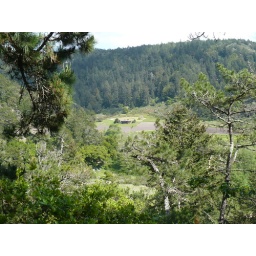
Small house in the mountain by the ocean